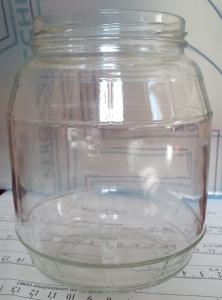
Waste category: glass